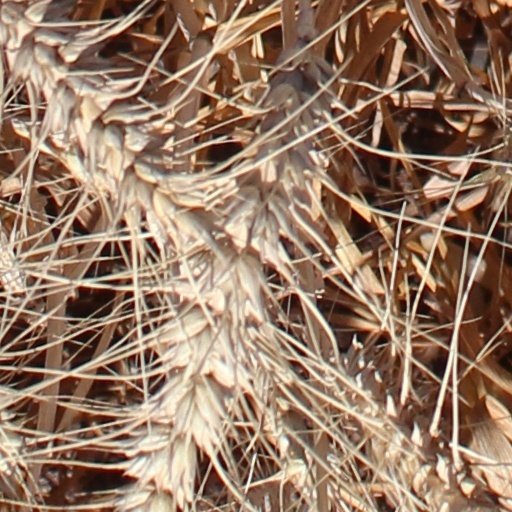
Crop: wheat